João Rodrigues (sailor)

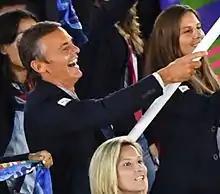
Rodrigues at the 2016 Olympics

João Filipe Gaspar Rodrigues (born 2 November 1971) is a Portuguese windsurfer. He competed in every Summer Olympic Games from 1992 to 2016 with the best result of sixth place in 2004.